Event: Nepal Earthquake
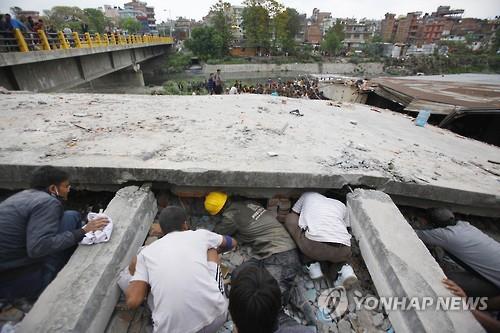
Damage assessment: damage